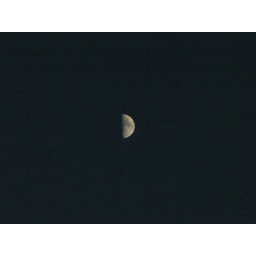
First quarter moon in the sky south of my house